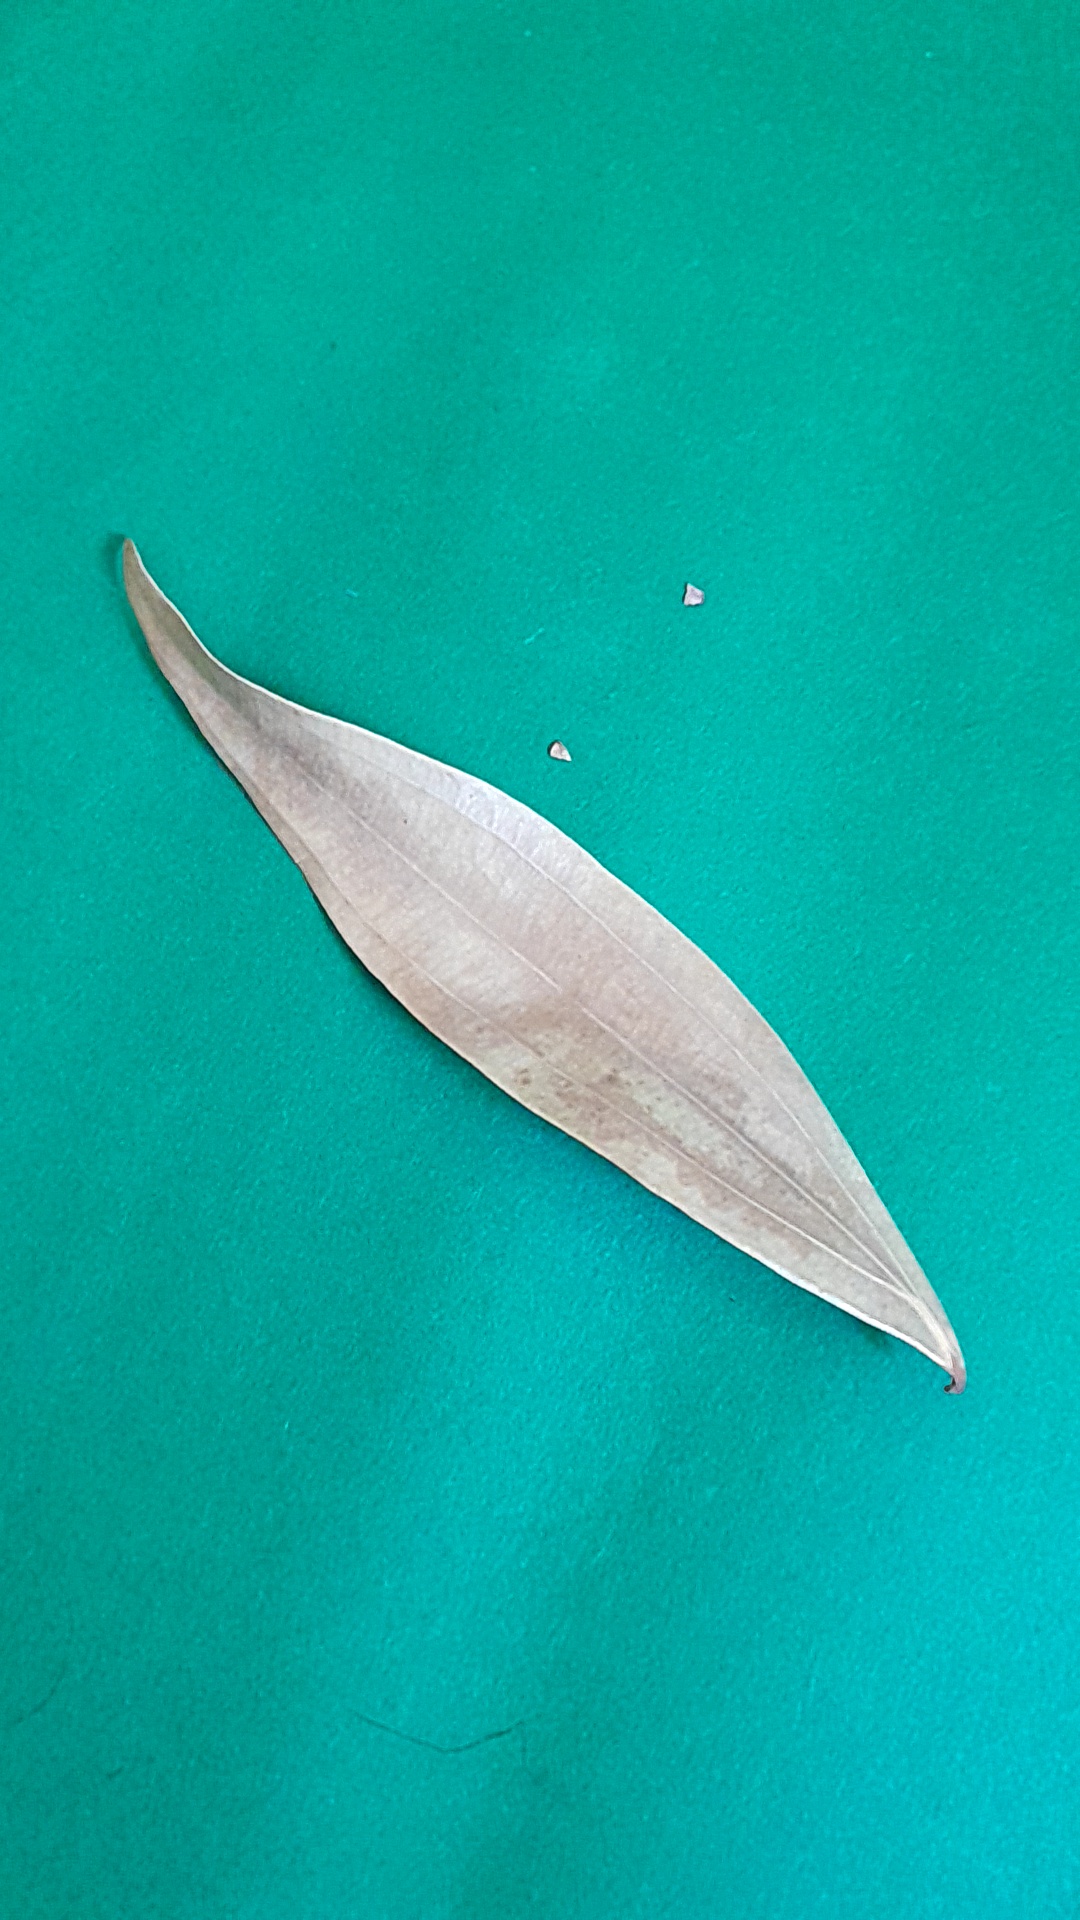
Label: Dry Leaf